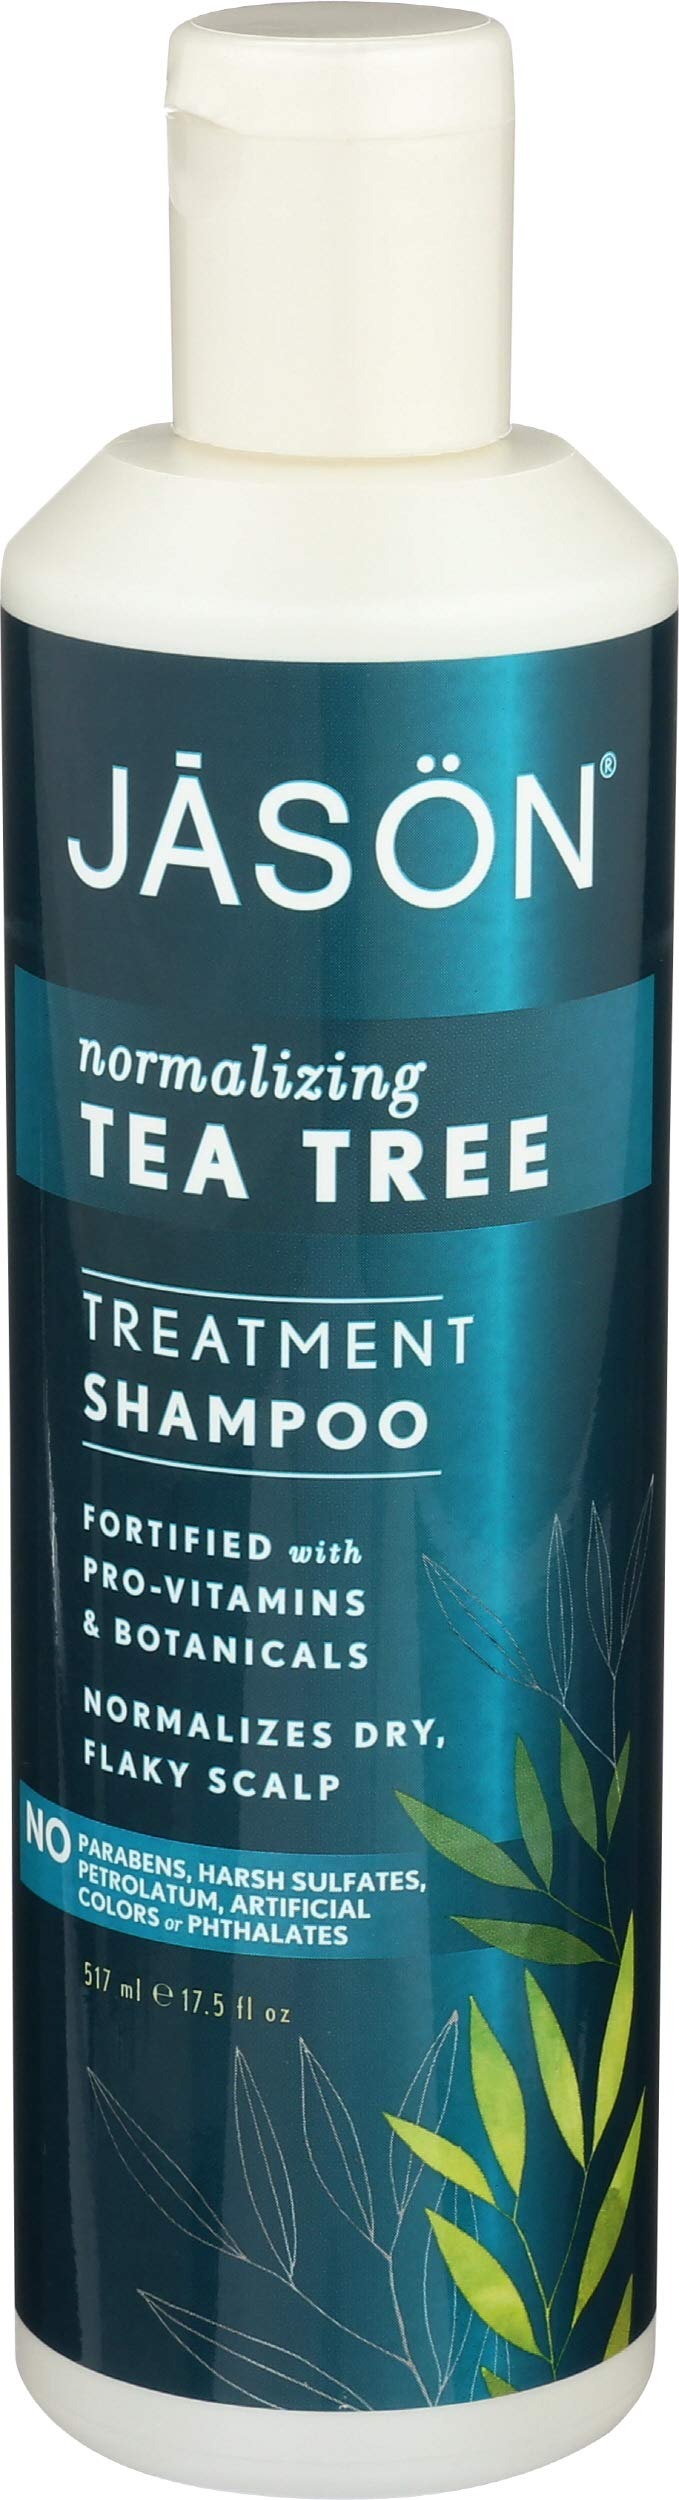
Item Name: Jason Natural Cosmetics Tea Tree Oil Shampoo, 17.5 oz
Bullet Point 1: NO Sodium Lauryl/Laureth Sulfates
Bullet Point 2: Tea Tree Oil helps correct dry, itchy and flaky scalp
Bullet Point 3: Calendula and Chamomile help prevent dryness and irritation.
Bullet Point 4: Safe for Color Treated Hair
Bullet Point 5: NO Animal By-Products
Value: 17.5
Unit: Fl Oz

Price: 11.87